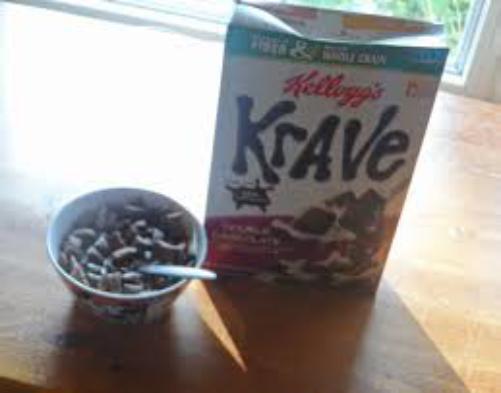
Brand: Krave
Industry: Food